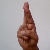
The image shows a hand gesture representing the letter 'R' in Indian Sign Language.